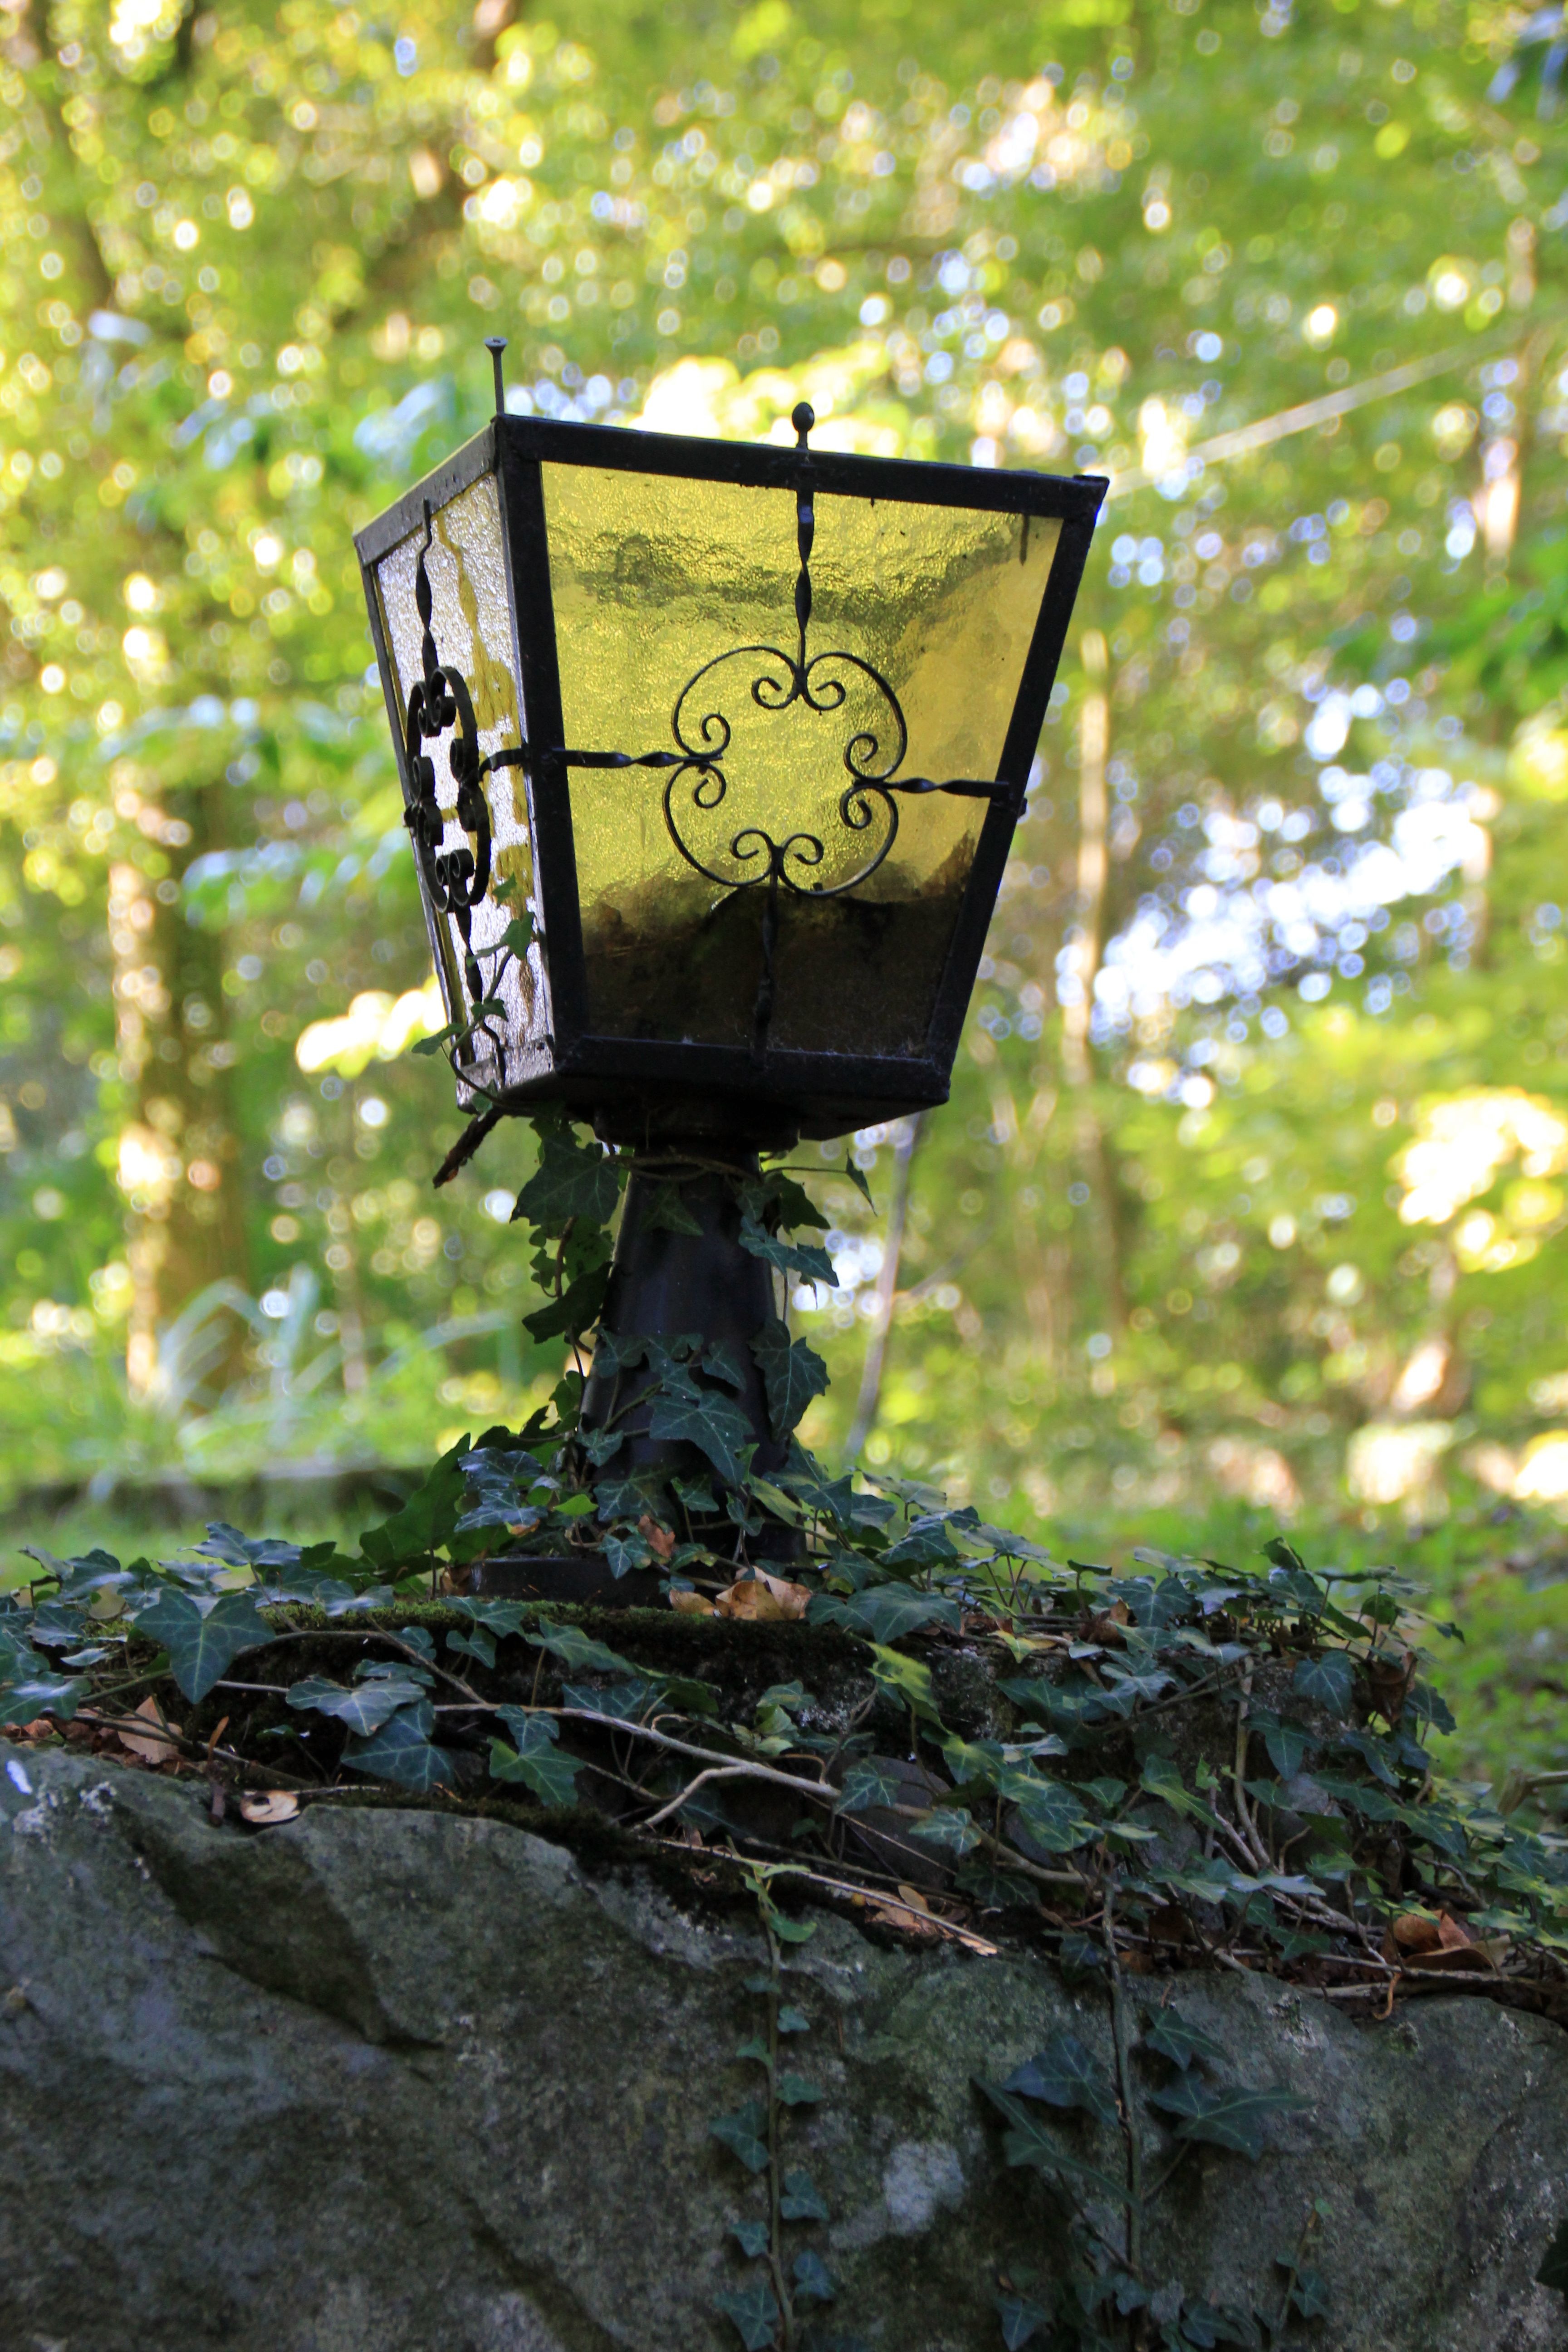
tree, leaf, flower, green, lantern, ivy, autumn, decay, lighting, sculpture, schwalenberg